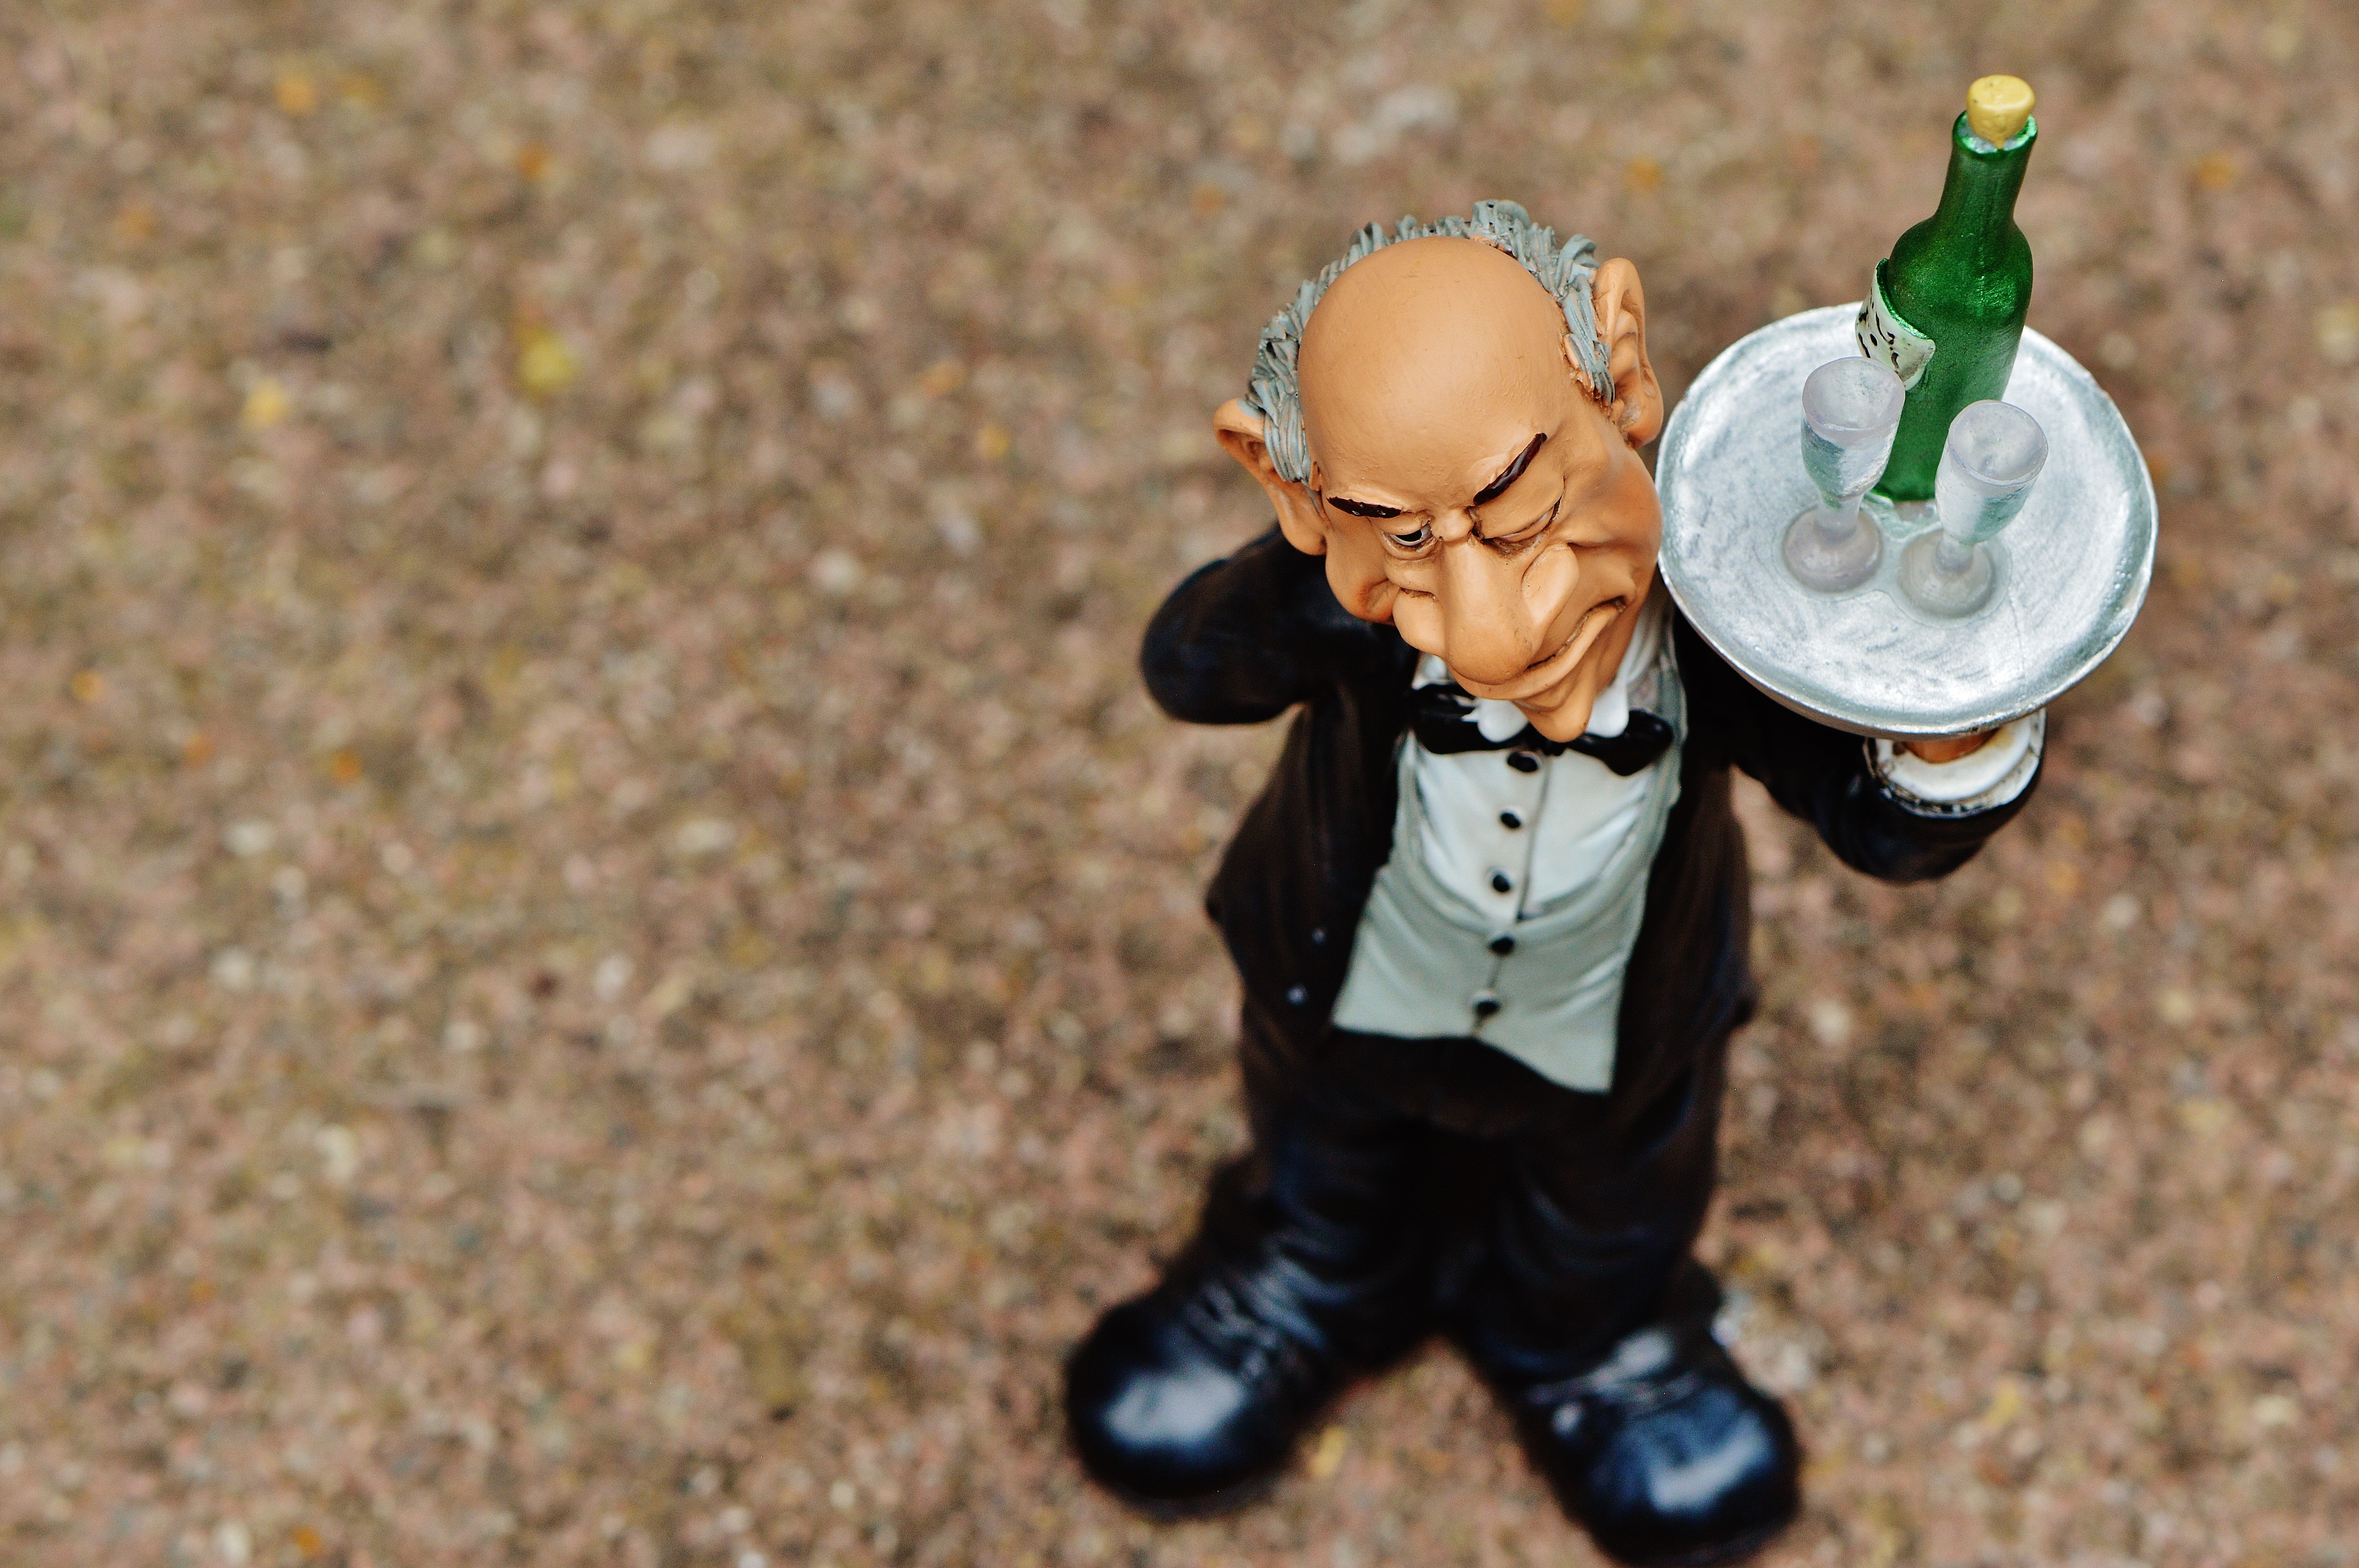
man, wine, restaurant, child, toy, tray, waiter, fun, toddler, figurine, funny, champagne, upper, gastronomy, beverages, operation, butler, human behavior